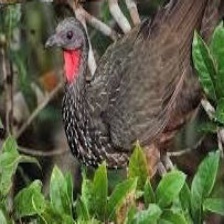
Species: BAND TAILED GUAN
Scientific name: PENELOPE ARGYROTIS